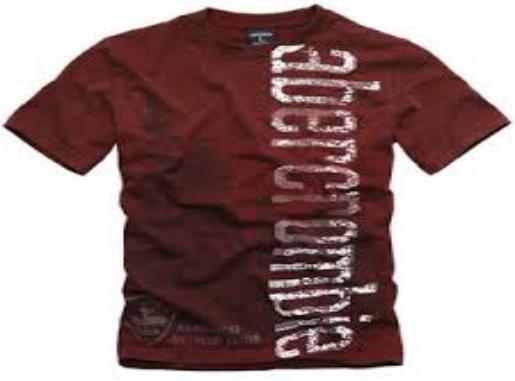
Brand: Abercrombie
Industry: Clothes